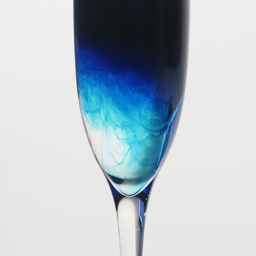
blue ink dropping into a glass of water on a white background